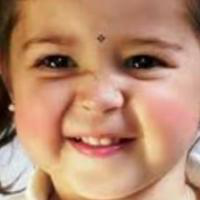
Age group: age 01-10